Ajit Singh (economist)

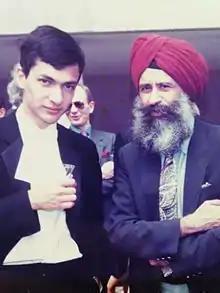
Singh at the 1989 graduation of the Economics BA(Hons) graduates at Queens' College with one of his graduating students, Nigel Cumberland

After his mandatory retirement at the age of 67 as Professor of Economics at Cambridge, Singh was appointed Director of Research at the Cambridge Endowment for Research in Finance (CERF). Since then, Singh was actively engaged in the lecturing and teaching programme of the Centre for Development Studies in Cambridge. In 2011, Singh was the fifth holder of the prestigious Tun Ismail Ali Chair at the University of Malaya. In 2012, he was appointed to the highly prestigious Chair, named after the current Indian Prime Minister, Dr Manmohan Singh. He has been a senior economic adviser to the governments of Mexico and Tanzania and has advised almost all of the UN developmental agencies, including the International Labour Organization, United Nations Conference on Trade and Development, UNIDO, the World Bank and the International Finance Corporation. Singh was elected an Academician of the UK Academy of Social Sciences in 2004. In 2008, he was inducted into the Hall of Fame of the Department of Economics of Howard University, Washington, D.C., and in November 2010 he received the Glory of India Award for 'individual excellence, excellent performance and outstanding contribution for the progress of the nation and worldwide'.